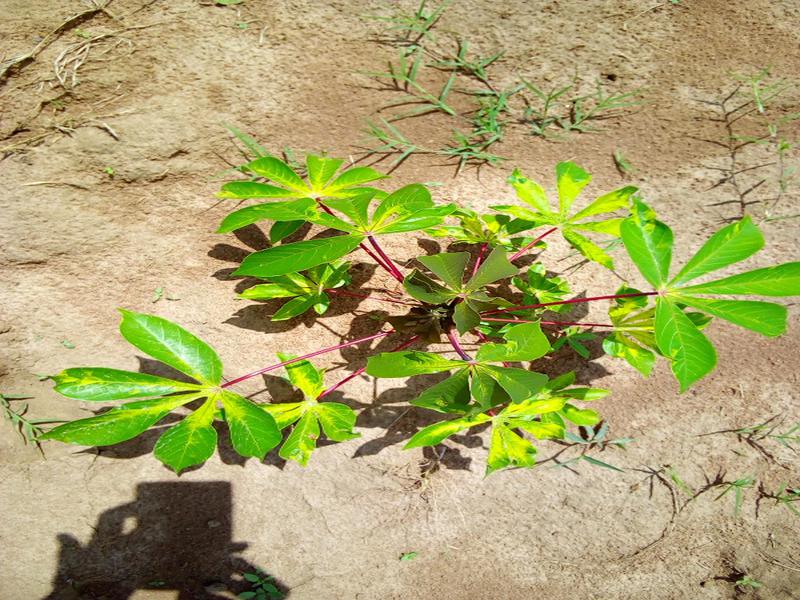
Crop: cassava
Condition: mosaic_disease